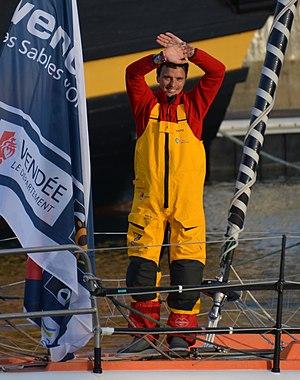
Didac Costa lors du départ du Vendée Globe 2016-2017
Le Vendée Globe 2016-2017 constitue la huitième édition du Vendée Globe. Le départ pour les vingt-neuf concurrents engagés a été donné le 6 novembre 2016 en baie des Sables-d'Olonne à 13 h 2. Épreuve majeure du circuit IMOCA, il est couru en solitaire, sans assistance et sans escale, à bord de monocoques de 60 pieds. Armel Le Cléac'h remporte la course sur le 60 pieds IMOCA doté de foils Banque populaire VIII en passant la ligne d'arrivée le 19 janvier à 16 h 37, établissant un nouveau record de la circumnavigation dans cette épreuve en 74 jours 3 heures 35 minutes et 46 secondes. Il devance le Britannique Alex Thomson, arrivé le 20 janvier à 8 h 37, de 15 heures 59 minutes et 29 secondes, après un duel à l'avant de la flotte qui a duré toute la course. Thomson améliore par ailleurs le 16 janvier le record de distance parcourue en 24 heures : 536,81 milles à une moyenne de 22,36 nœuds.